Consolations (Liszt)

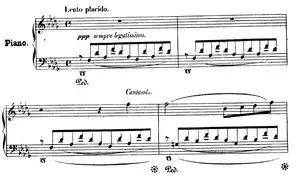
Consolation No. 3, first few bars

The third Consolation is in D major and initially marked as "Lento placido". It is the most popular of the "Consolations" and also a favorite encore piece.